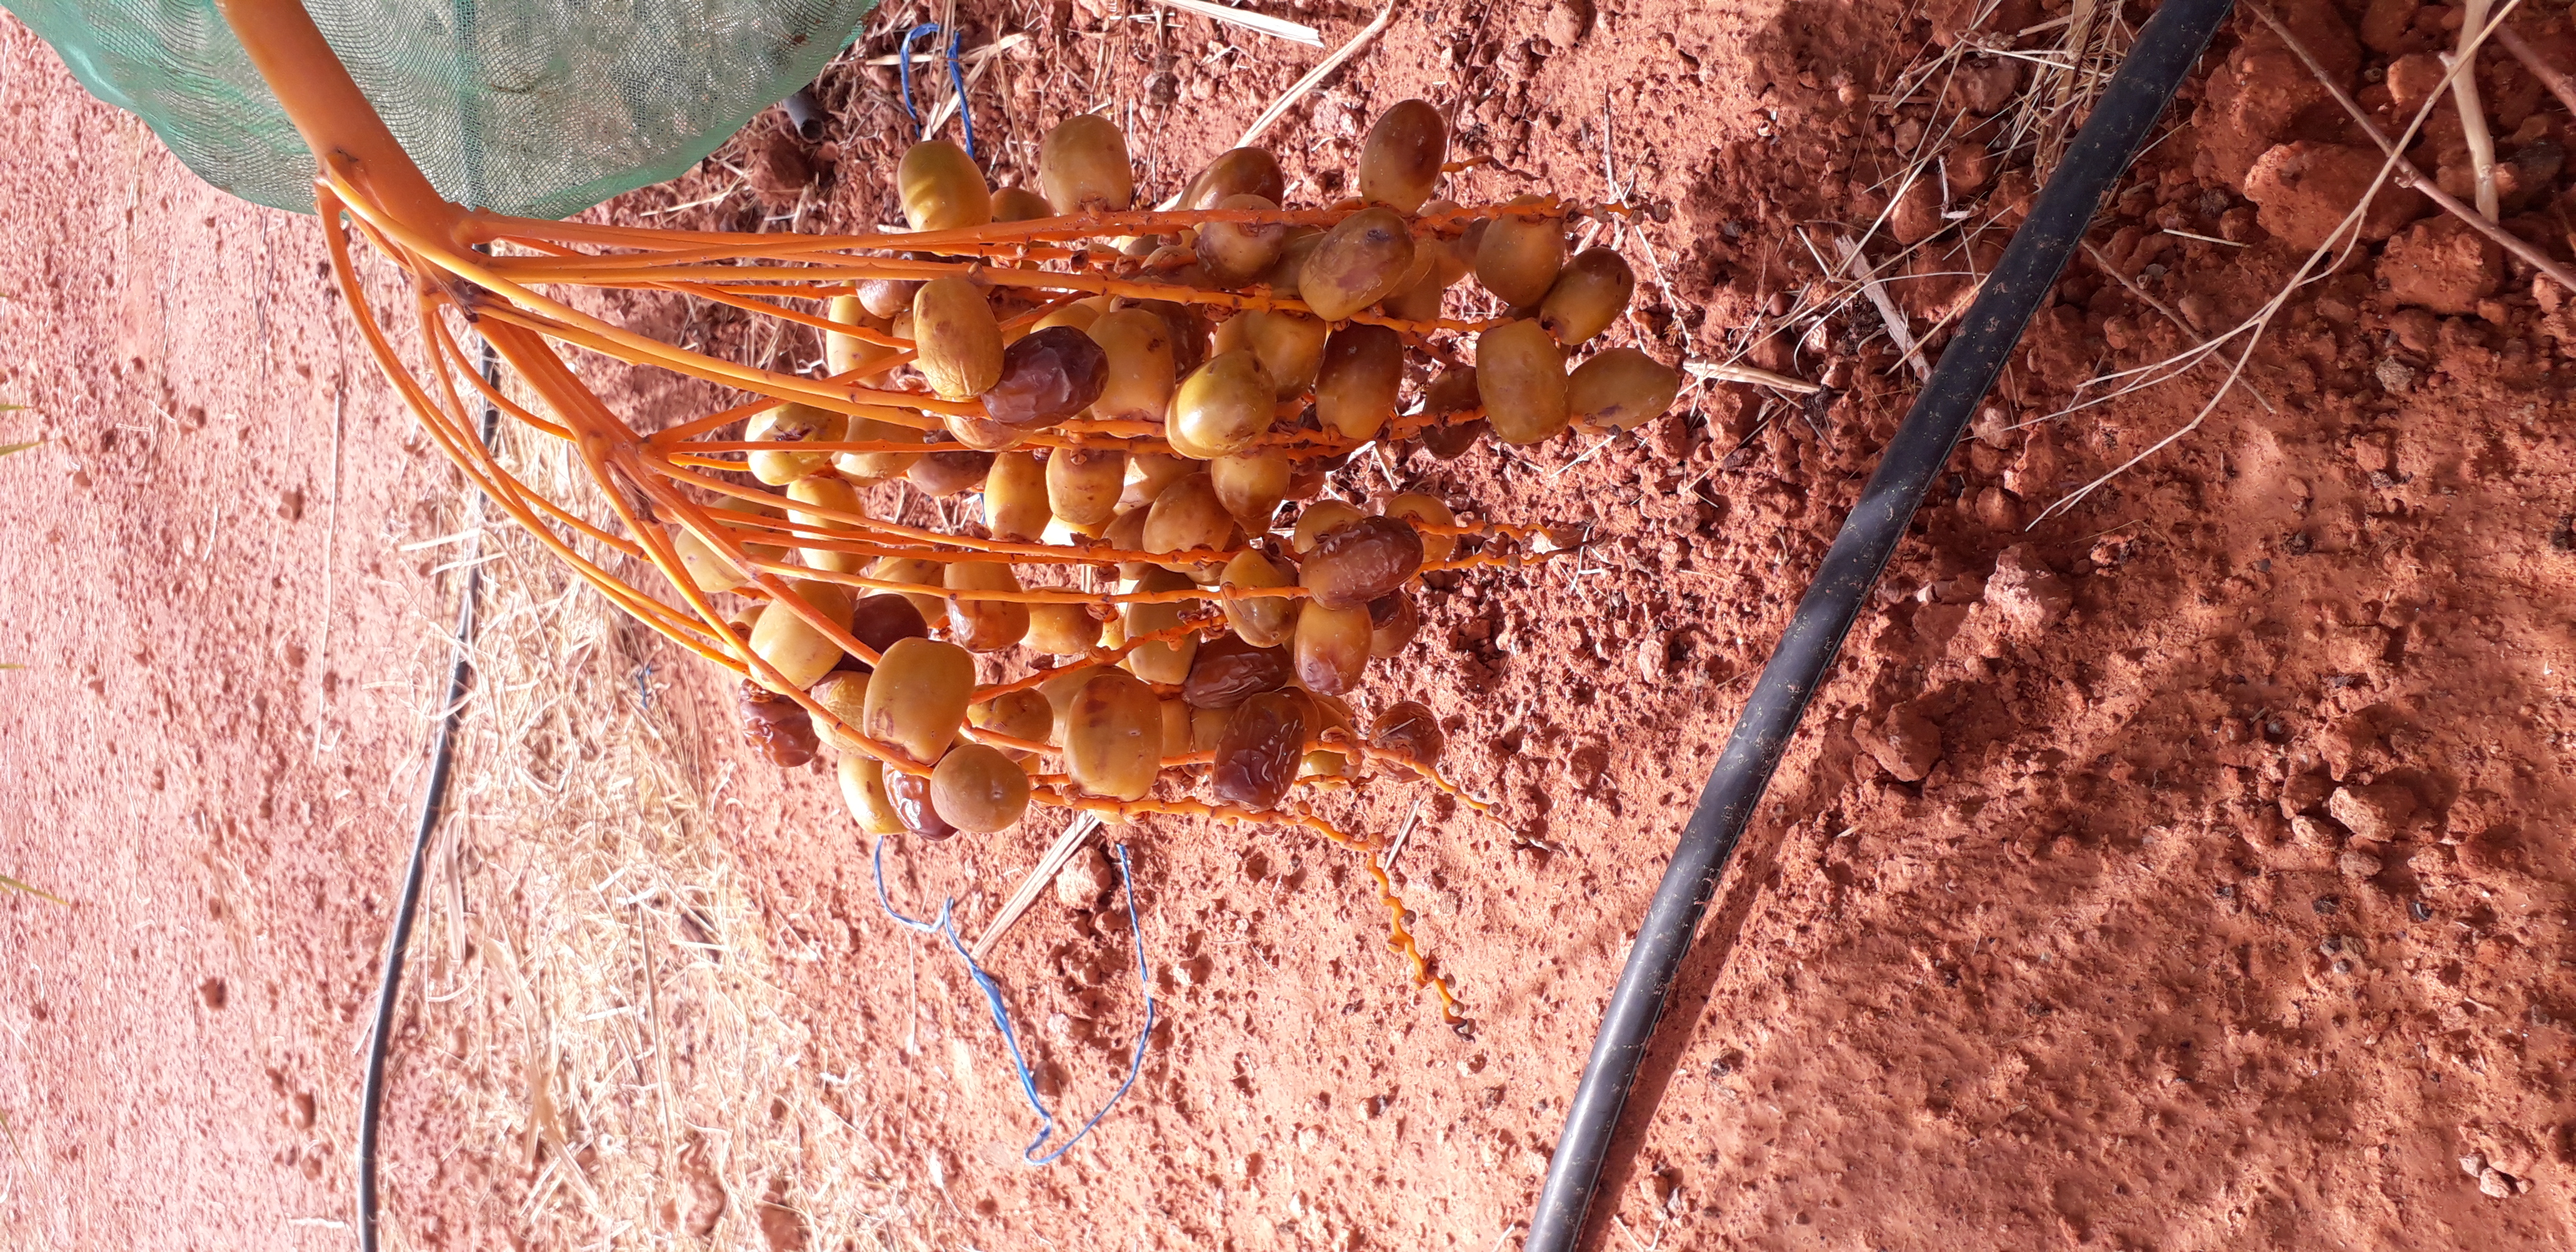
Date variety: Boufagous